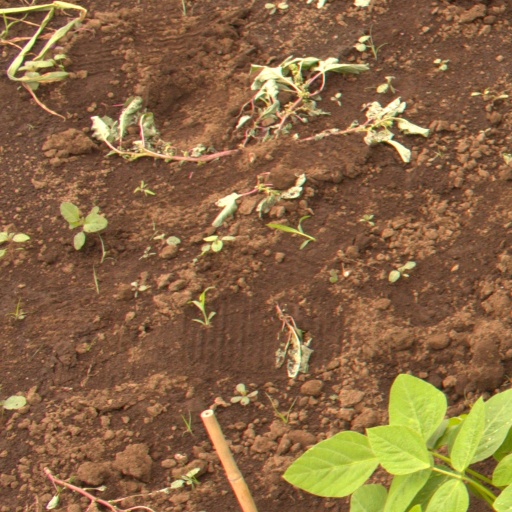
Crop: soybean